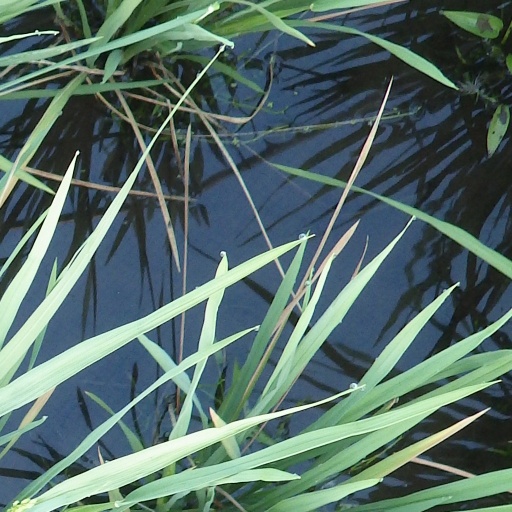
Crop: rice